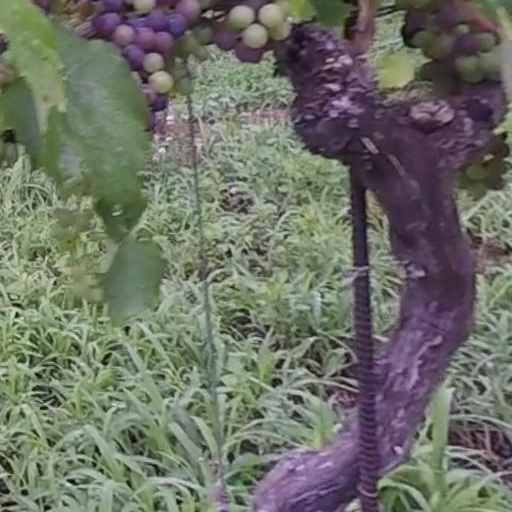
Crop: grape